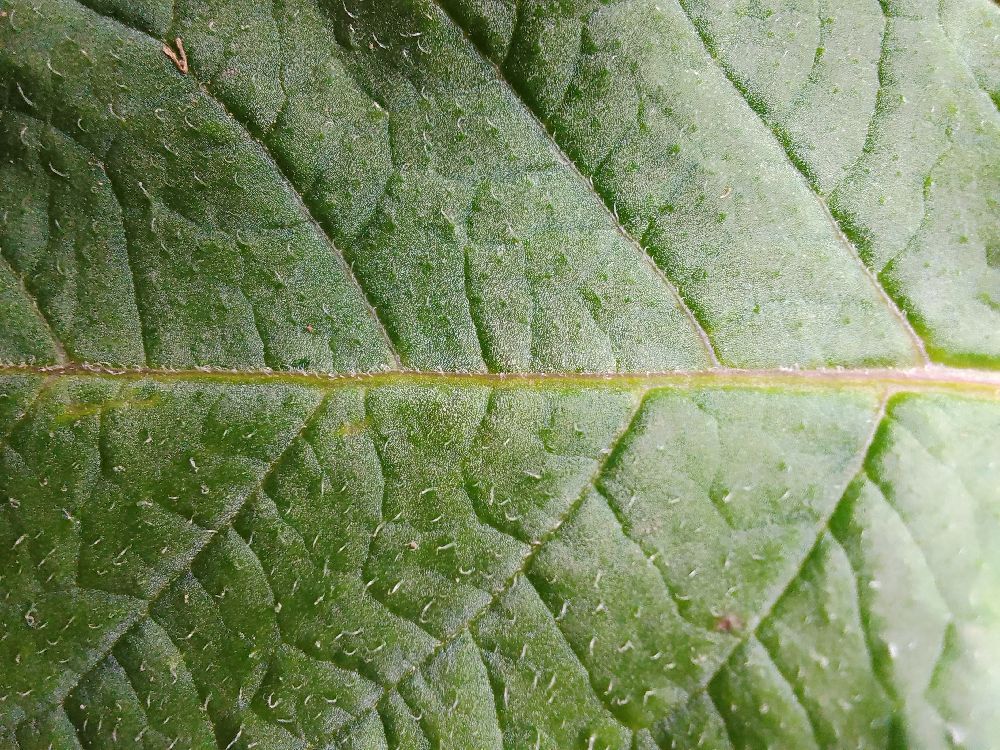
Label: Healthy